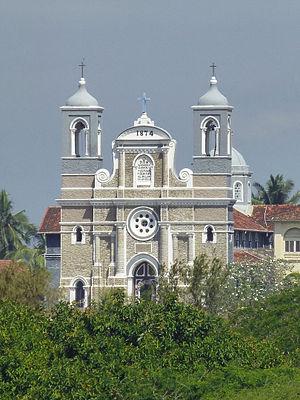
Cathédrale St-Mary à Galle (Sri Lanka)
Le diocèse de Galle est une circonscription ecclésiastique de l’Église catholique au Sri Lanka. Érigé en 1893 et confié aux jésuites belges, il comprend aujourd’hui les districts civils méridionaux de l’île de Sri Lanka: Galle, Matara et Hambantota. Avec la nomination de Anthony de Saram en 1965, le diocèse est entièrement entre les mains du clergé diocésain.